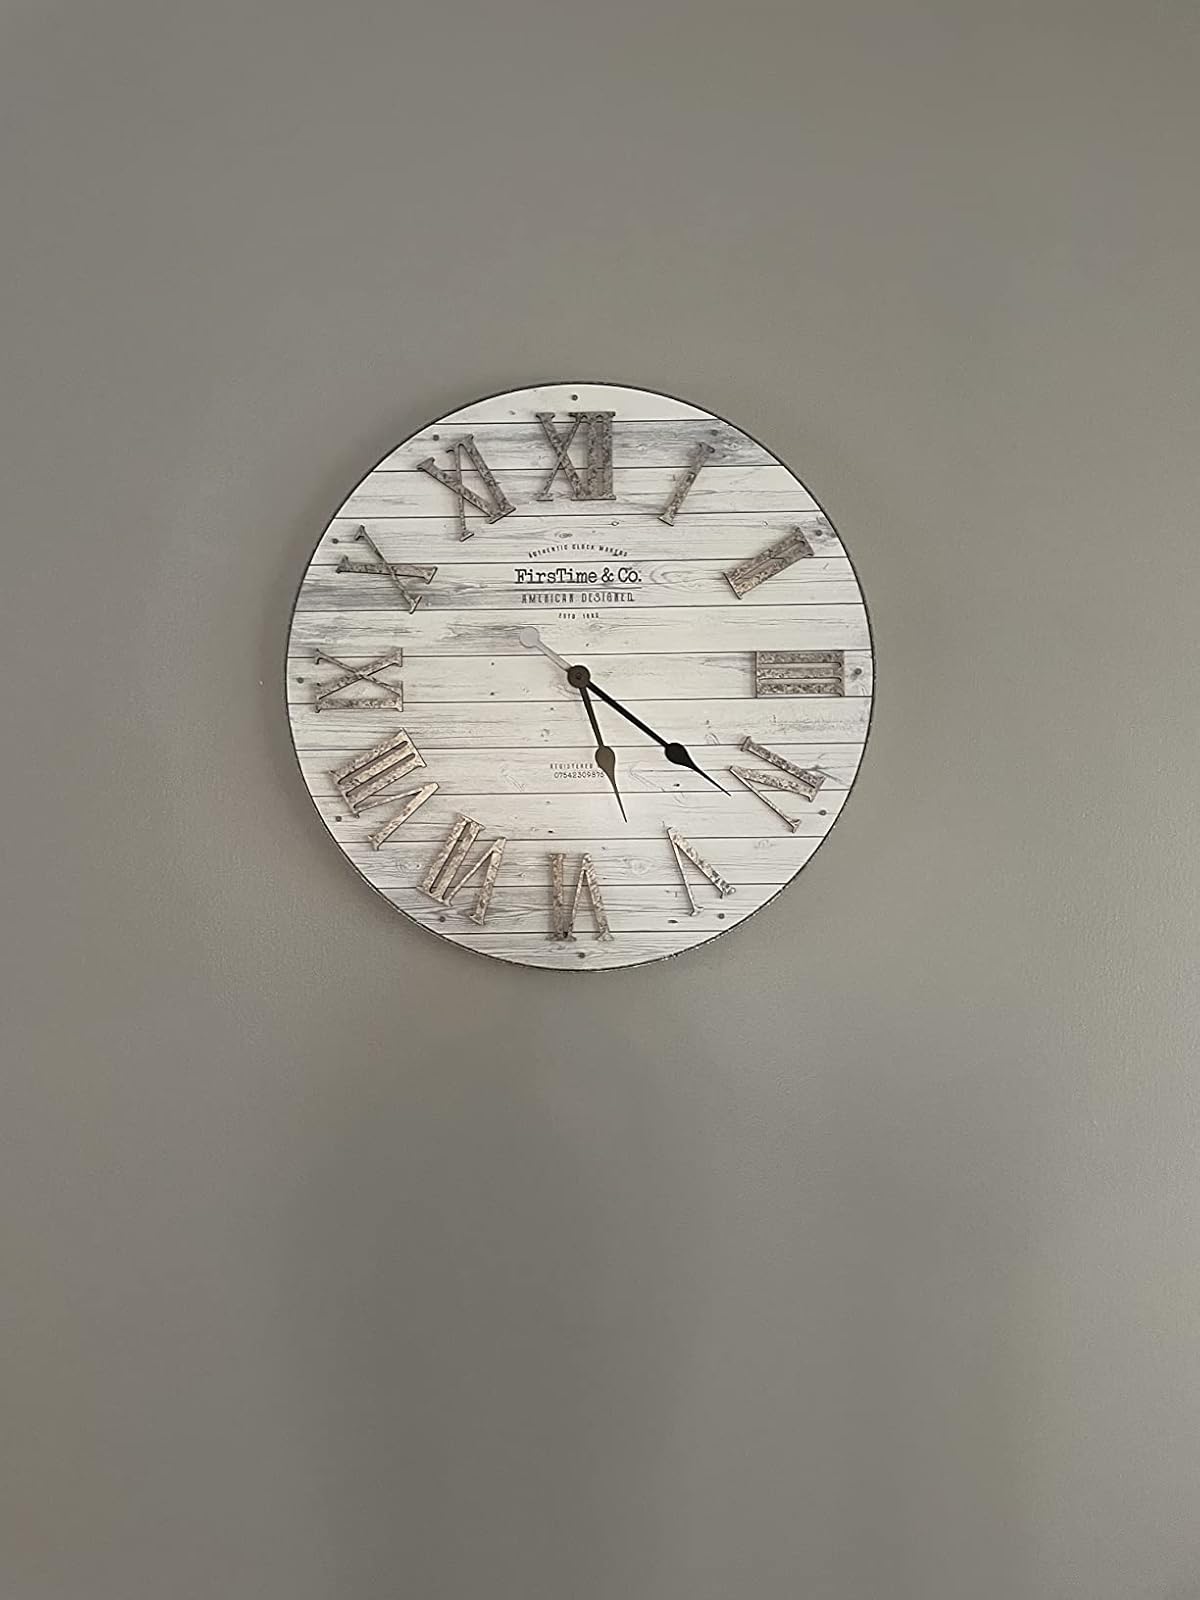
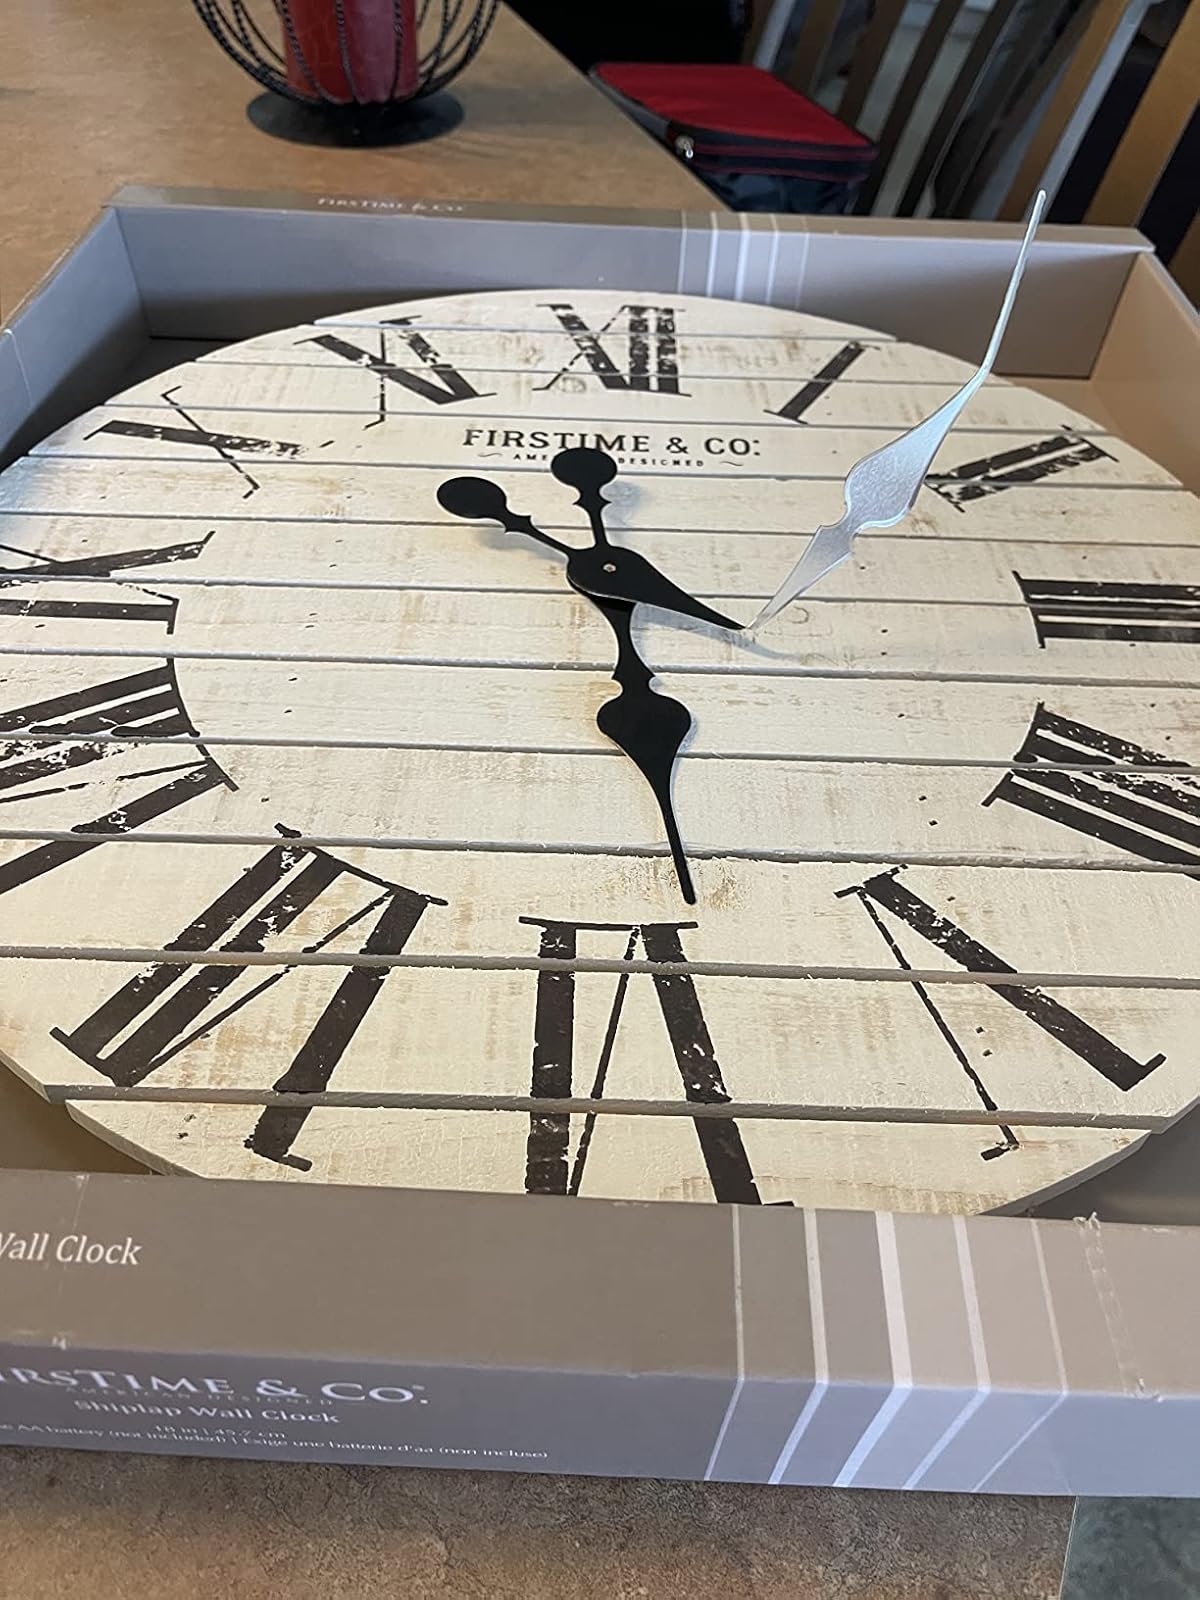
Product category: clock
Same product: no